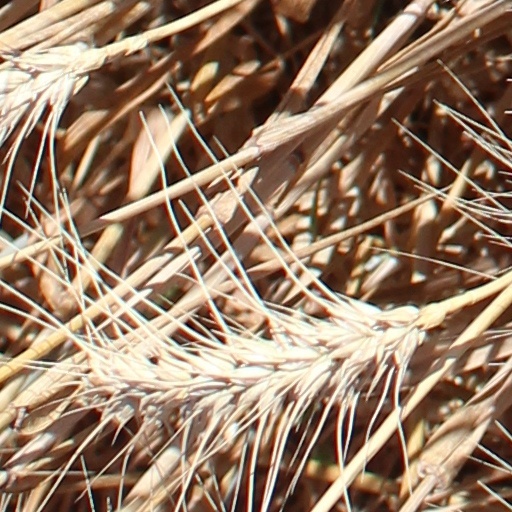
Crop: wheat